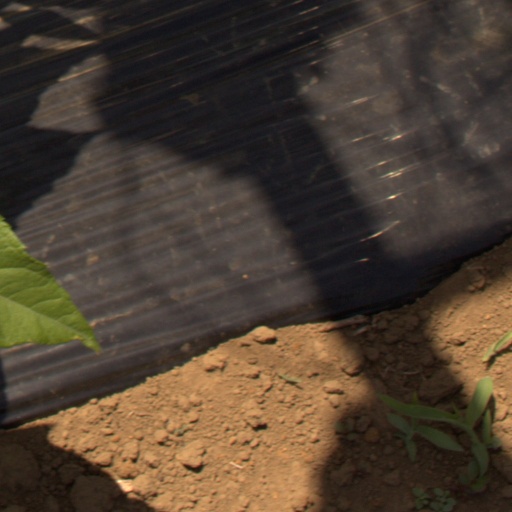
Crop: Jerusalem artichoke